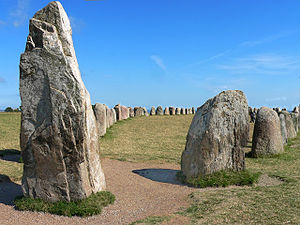
Skibssætning
Ales sten i Skåne.
En skibssætning er en skibsformet gravform, der blev brugt i bronzealderen, jernalderen og i vikingetiden. En skibssætning er en spidsoval stensætning, der kan danne rammen om en grav inden for skibssiderne eller være et mindesmærke for en død.